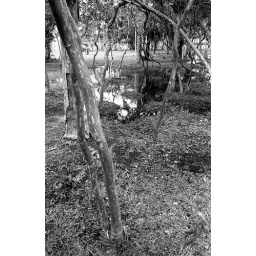
The beach in front of our house